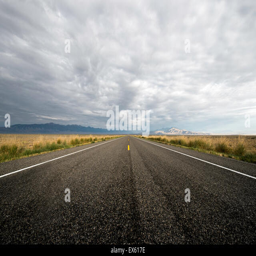
empty open road with cloudy sky photographed from a low angle with a wide lens